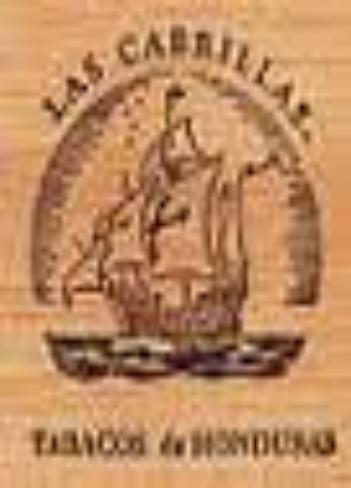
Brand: Las Cabrillas
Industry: Necessities